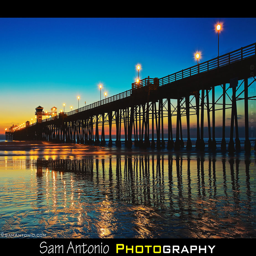
what famous 1980s movie was filmed nearby a city ? by person